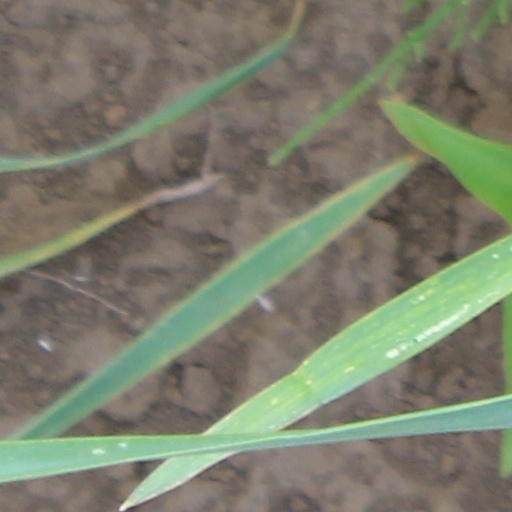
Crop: wheat